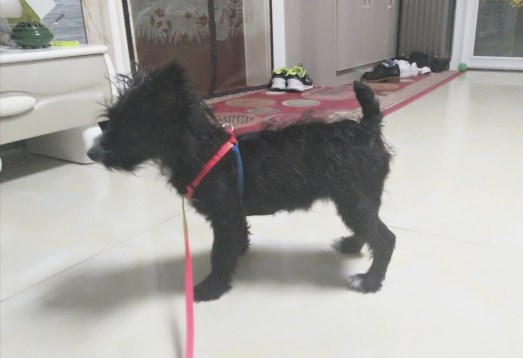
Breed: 7449-n000128-teddy